European School, Brussels I

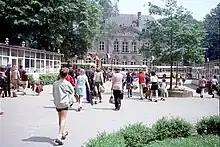
Flags of the then 6 European Communities states fly in front of the school's administrative building in 1971.

Demand for school places increased following the merging of the executives and Councils of the three European Communities (EC) in 1967, with most of their departments relocating permanently to Brussels, along with their staff and families. The first wave of enlargement of the EC in 1973, also saw the same States accede to the Statue of the European School, in order to provide an education to children of staff seconded or hired from their respective nations. Increasing demand for school places led to the establishment of a second School in Brussels in 1974. The incorporation of the EC into the European Union in 1993, and successive waves of enlargement of its membership, led to increased staff presence in the city. With new EC - and then EU - entrants each successively acceding to the international framework governing the Schools (repealed and replaced in 2002 by the Convention defining the Statute of the European Schools, originally signed in 1994), a third and fourth school were founded in Brussels in 1999 and 2007, respectively.